Mikael Granlund

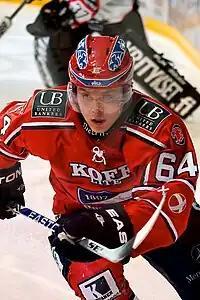
Granlund playing in the HIFK.

Arguing his contracts to be void, and considering himself to be a free agent, Granlund signed a contract with HIFK Helsinki for the 2009–10 season; Kärpät challenged his attempts to transfer to HIFK. Granlund sued his old team in July 2009 after Kärpät failed to relent, asking a court to cancel his contracts with them and clear the way for him to play with HIFK. The two sides reached a settlement a month later, allowing Granlund to transfer to his new team. He scored 13 goals and 27 assists in 43 games with HIFK in 2009–10, and led all rookies in scoring with 40 points. He was named the winner of the Jarmo Wasama Memorial Trophy as the SM-liiga's top rookie, and with only two penalty minutes in the entire season, he also won the Raimo Kilpiö trophy as the league's most gentlemanly player. Additionally, Granlund was voted Finland's young Athlete of the Year for 2009.